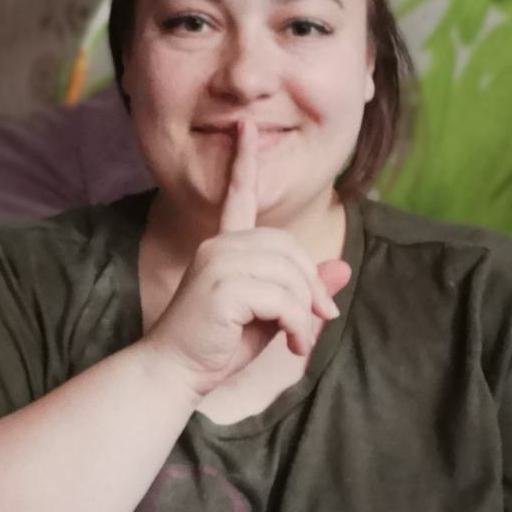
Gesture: mute